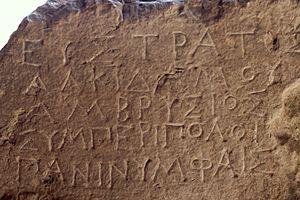
Inscription en grec ancien sur une paroi des cavernes de l'Antre corycien, sur les flancs du mont Parnasse, dans la région de Phocide, en Grèce. L'inscription commence par